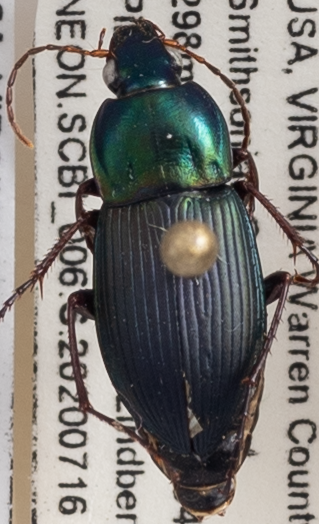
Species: Poecilus lucublandus
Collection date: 2020-07-16
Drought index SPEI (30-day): -1.658
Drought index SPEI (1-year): -0.86
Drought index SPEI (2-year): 1.69